RPI Engineers

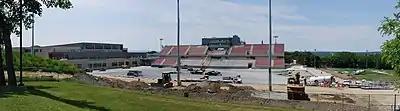
East Campus Athletic Village, under construction

The Houston Field House is a 4,780‑seat multi-purpose arena located on the RPI campus. It opened in 1949 and is home to the RPI Engineers men's and women's ice hockey teams. The Field House was renovated starting in 2007 as part of the major campus improvement project to build the East Campus Athletic Village. The renovations included locker rooms upgrades, addition of a new weight room, and a new special reception room dedicated to Ned Harkness. Additionally, as part of the renovations through a government grant, solar panels were installed on the roof to supply power to the building.